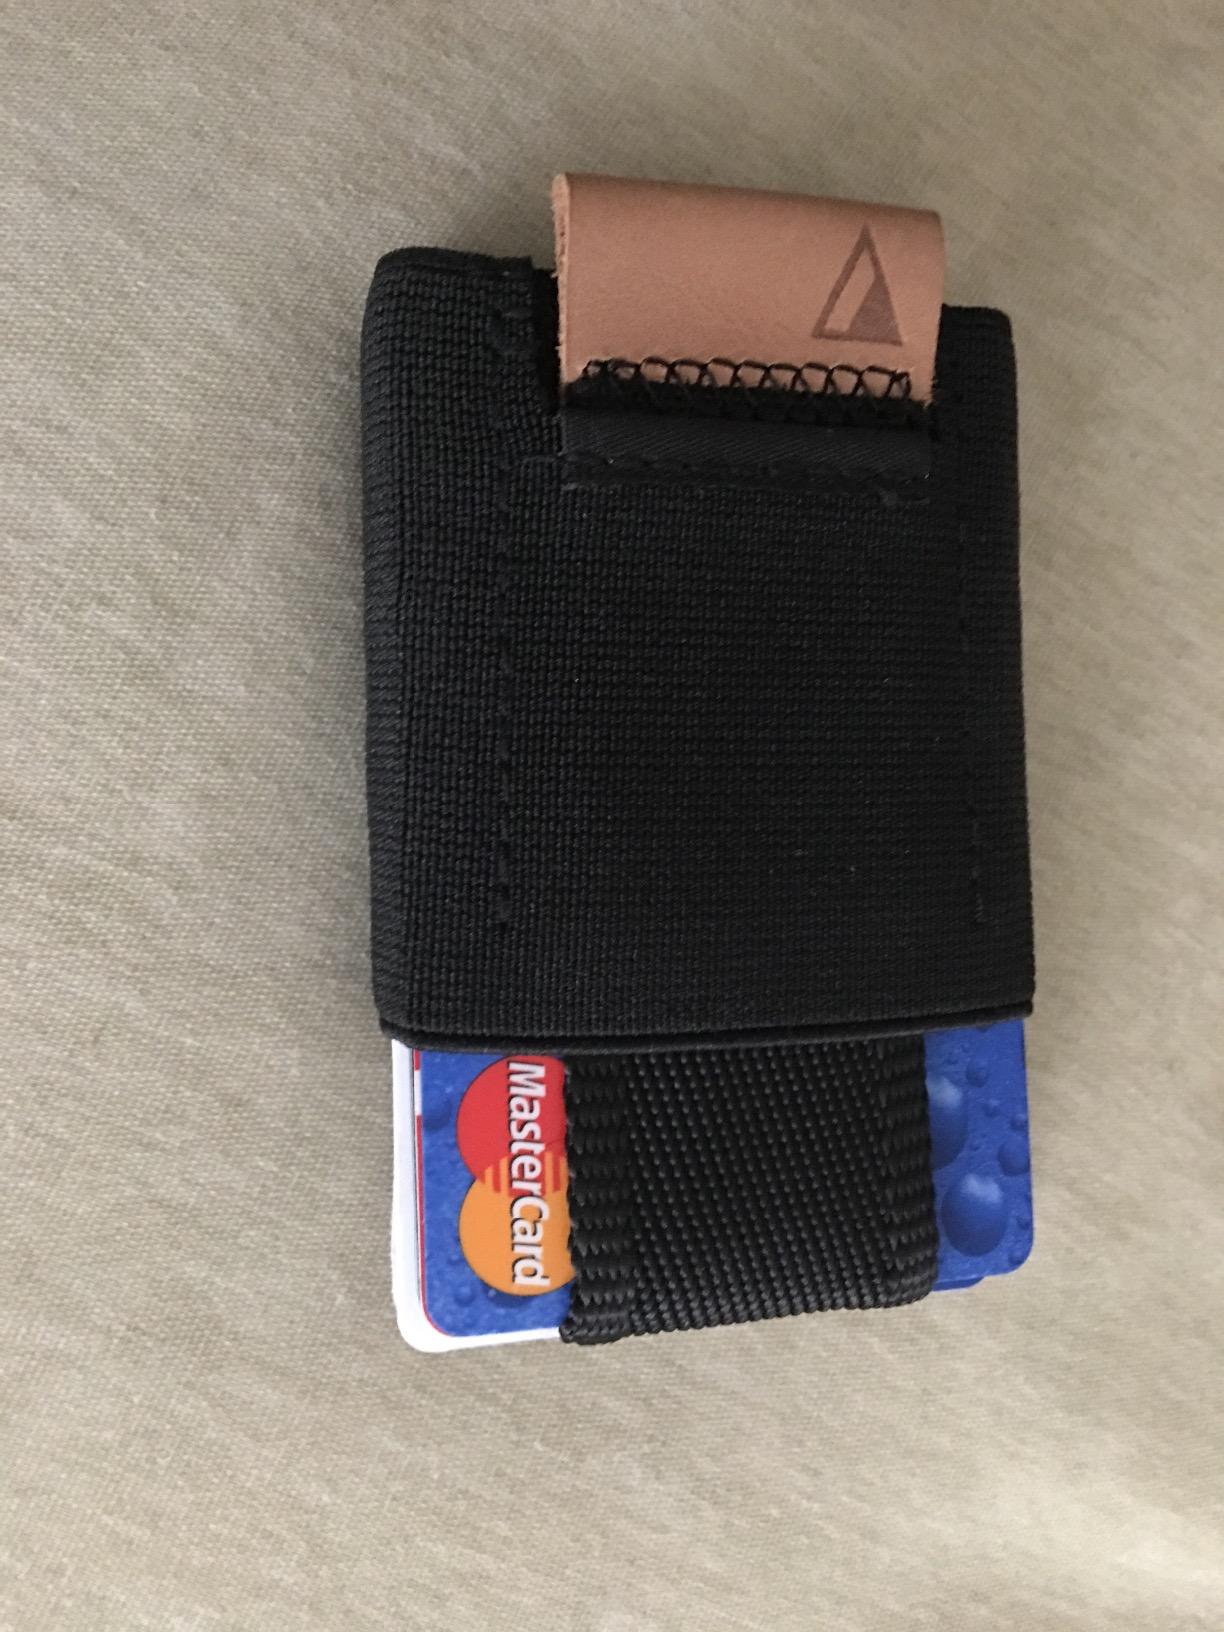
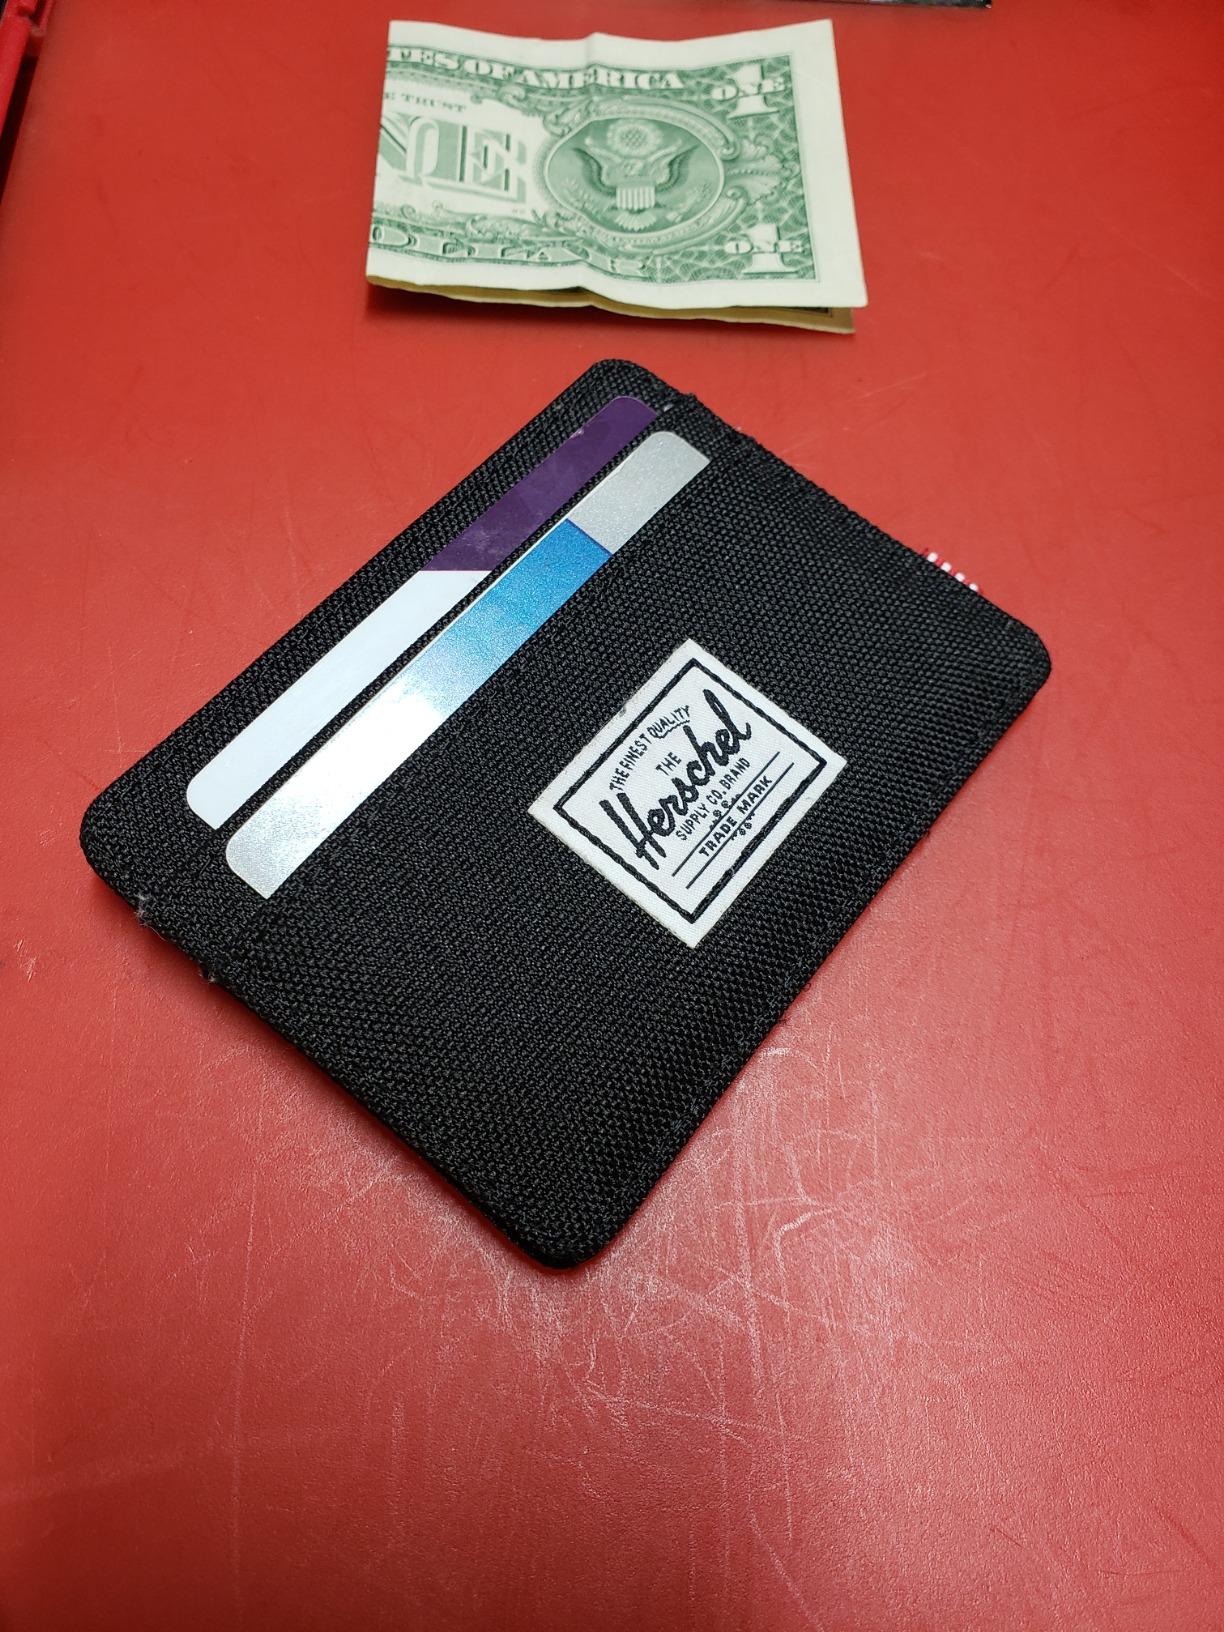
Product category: accessories_wallet
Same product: no